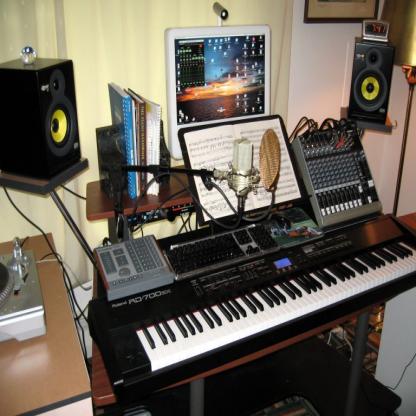
Scene: Indoor